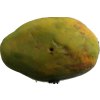
Label: papaya